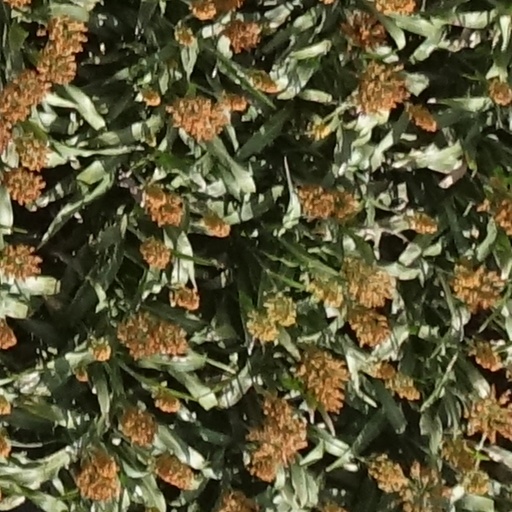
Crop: sorghum